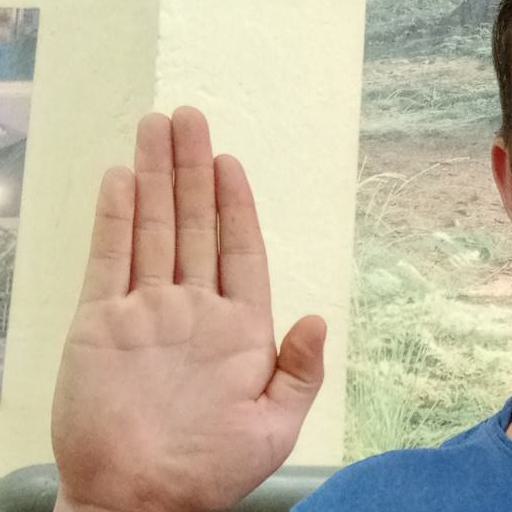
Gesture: stop